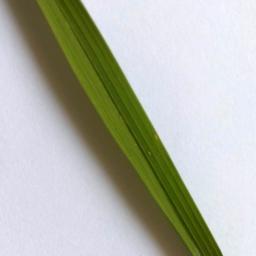
Label: Rice___Healthy